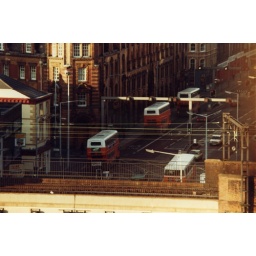
London Road in the rush hour. From the top of the snaky BT office building in London Road